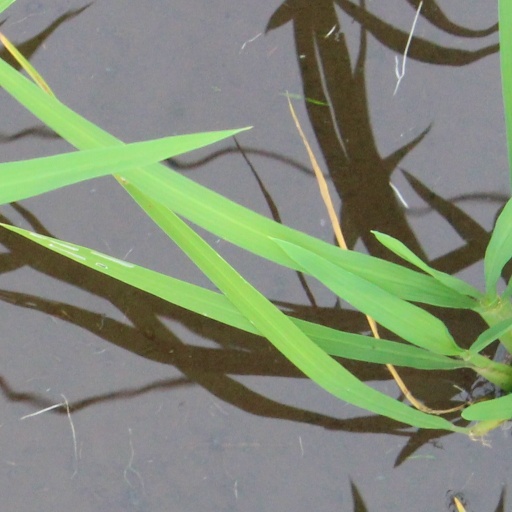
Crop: rice